Maria Giovanna Maglie

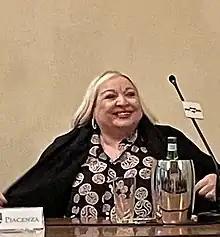
Maglie in 2021

Maria Giovanna Maglie (3 August 1952–23 May 2023) was an Italian essayist, commentator and journalist.